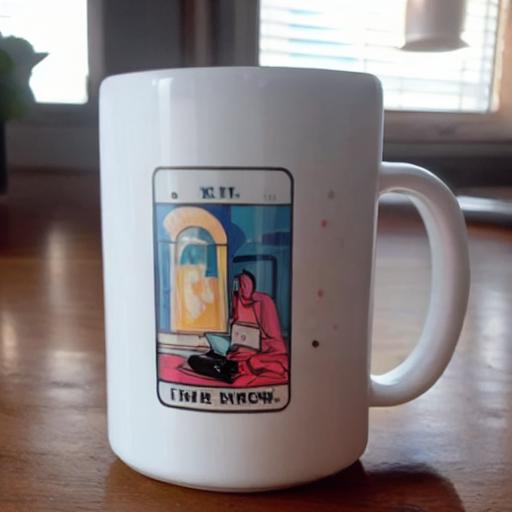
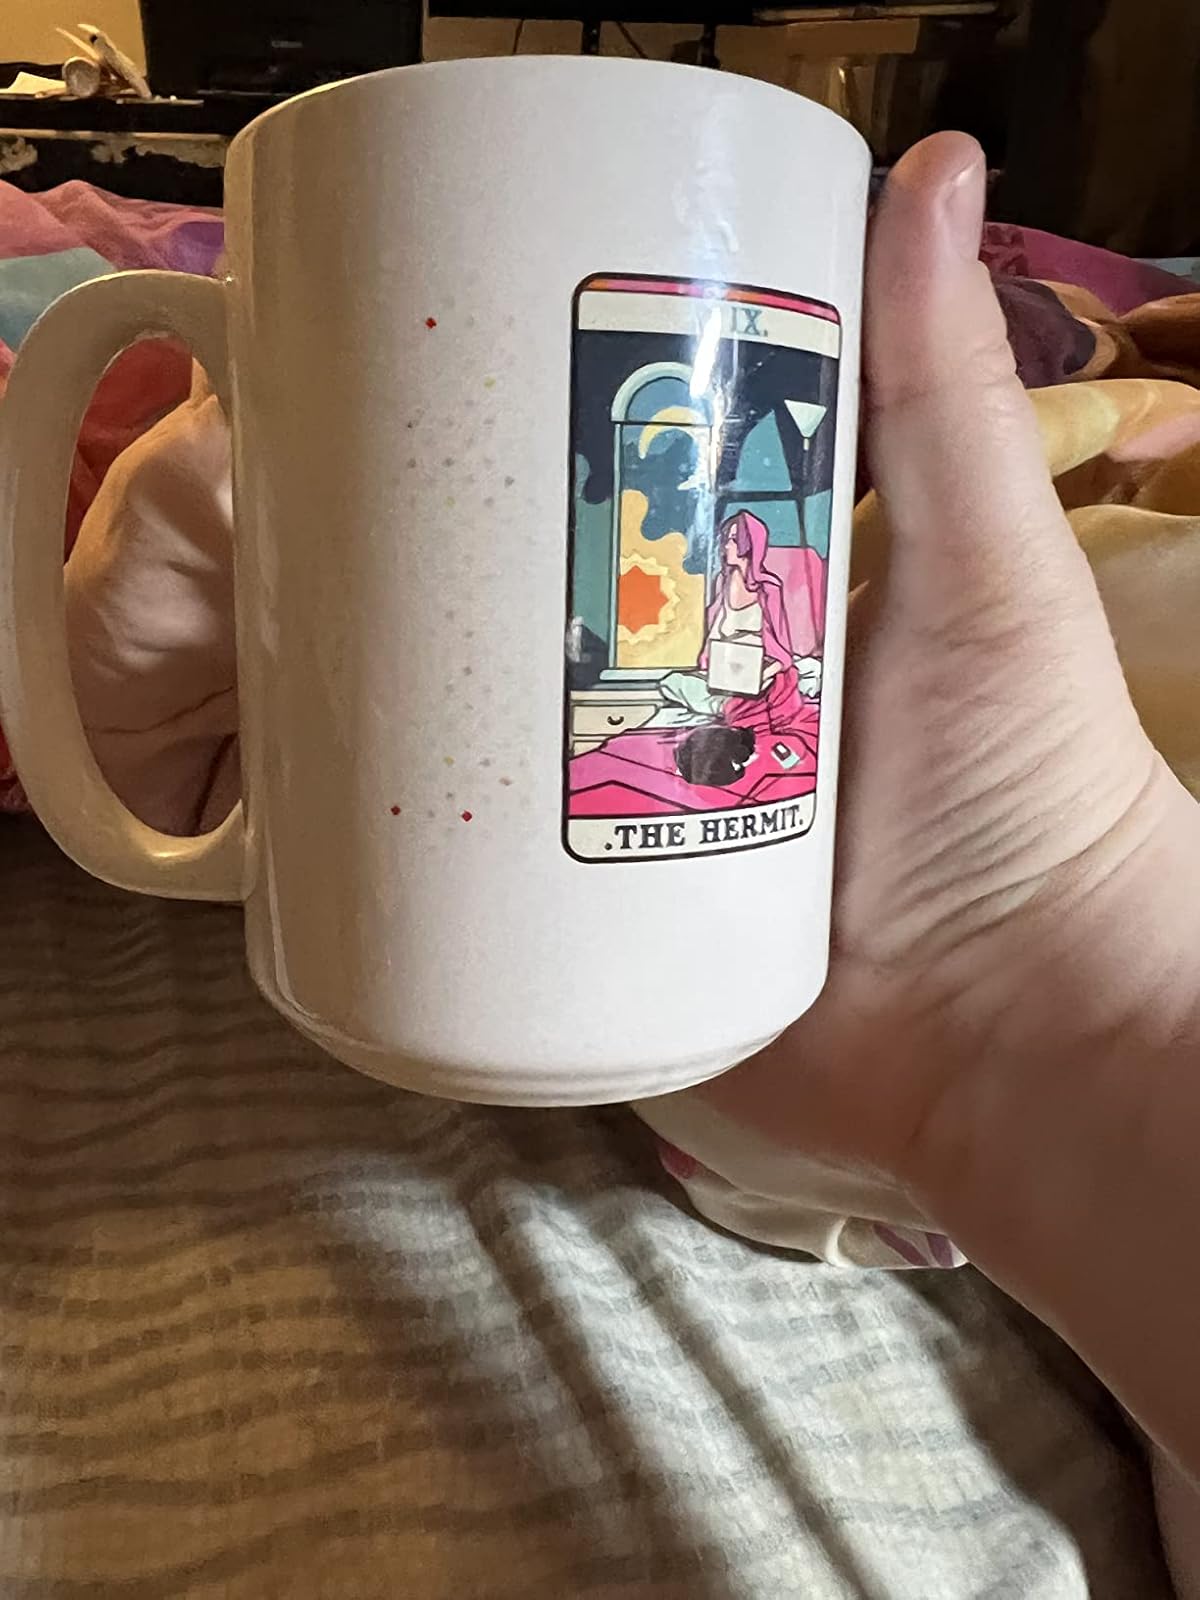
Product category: items_mug
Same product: no